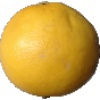
Label: white_grapefruit